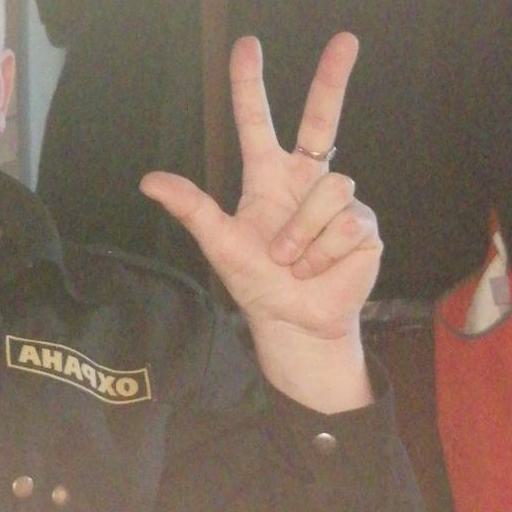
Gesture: three2